The Smurfs (1961 TV series)

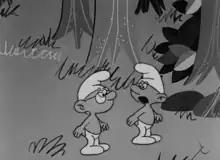
Series screenshot

The Smurfs (French: "Les Schtroumpfs") is a 1960s animated series. It was the first animated adaptation of the popular Belgian comic book series "The Smurfs".